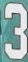
Number: 3